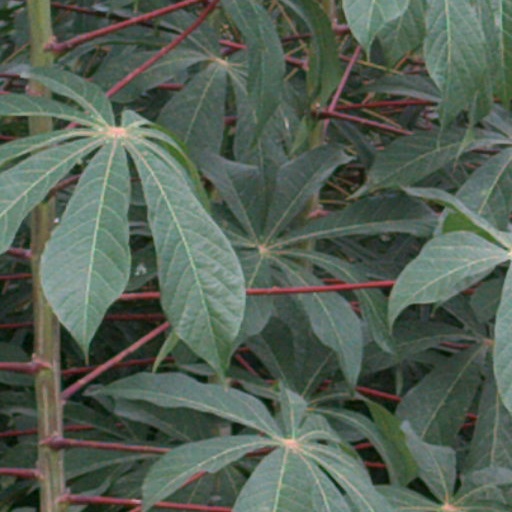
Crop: cassava